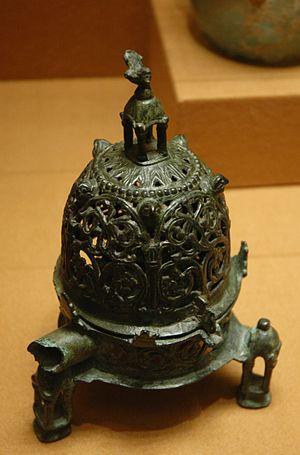
Brûle-parfum tripode à décor architectural.